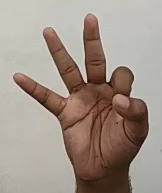
ASL sign: 9